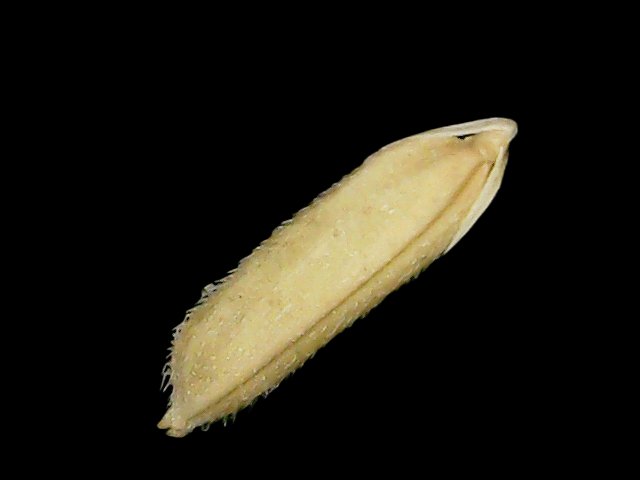
Rice variety: Binadhan14